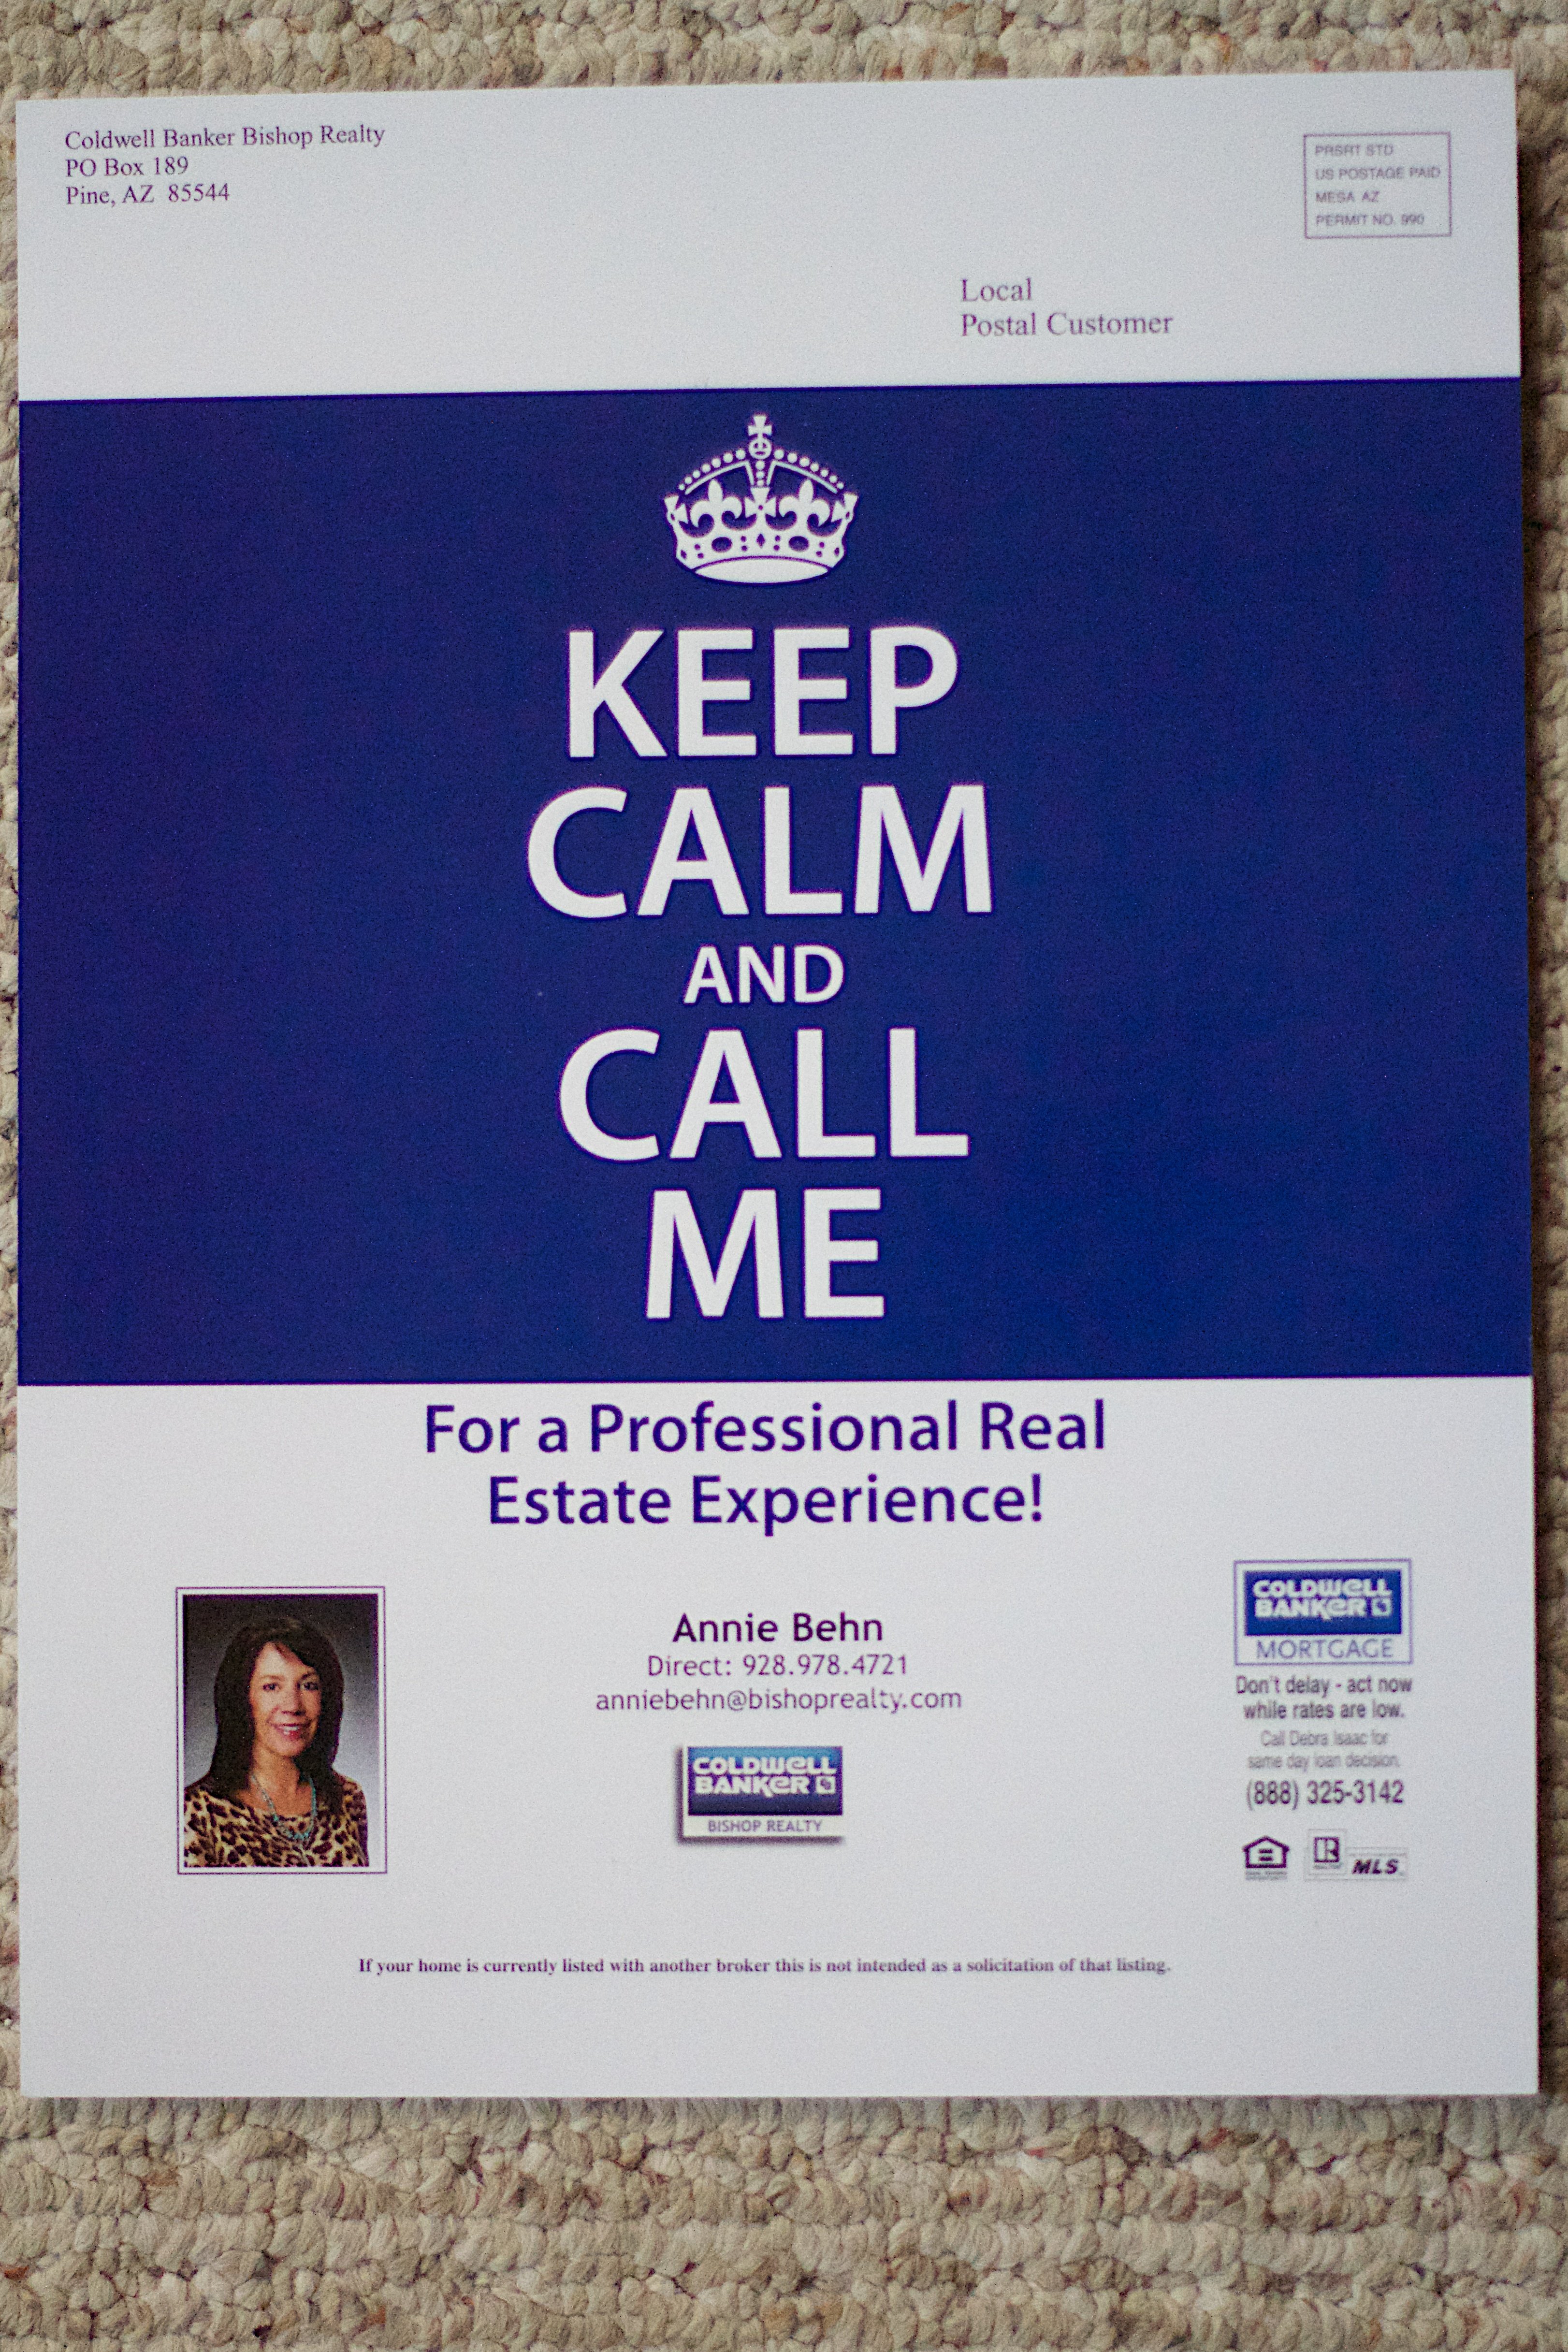
advertising, brand, cool image, design, text, poster, document